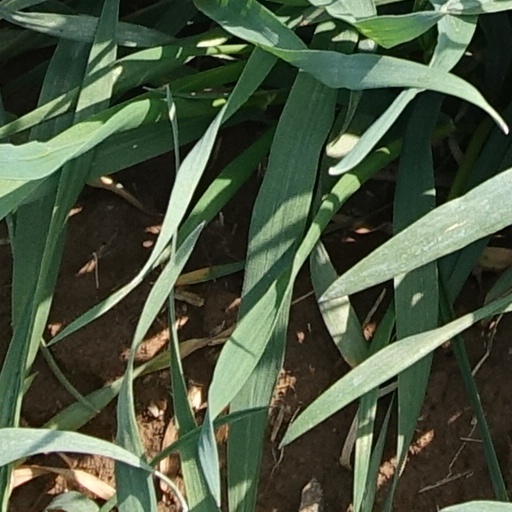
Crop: wheat